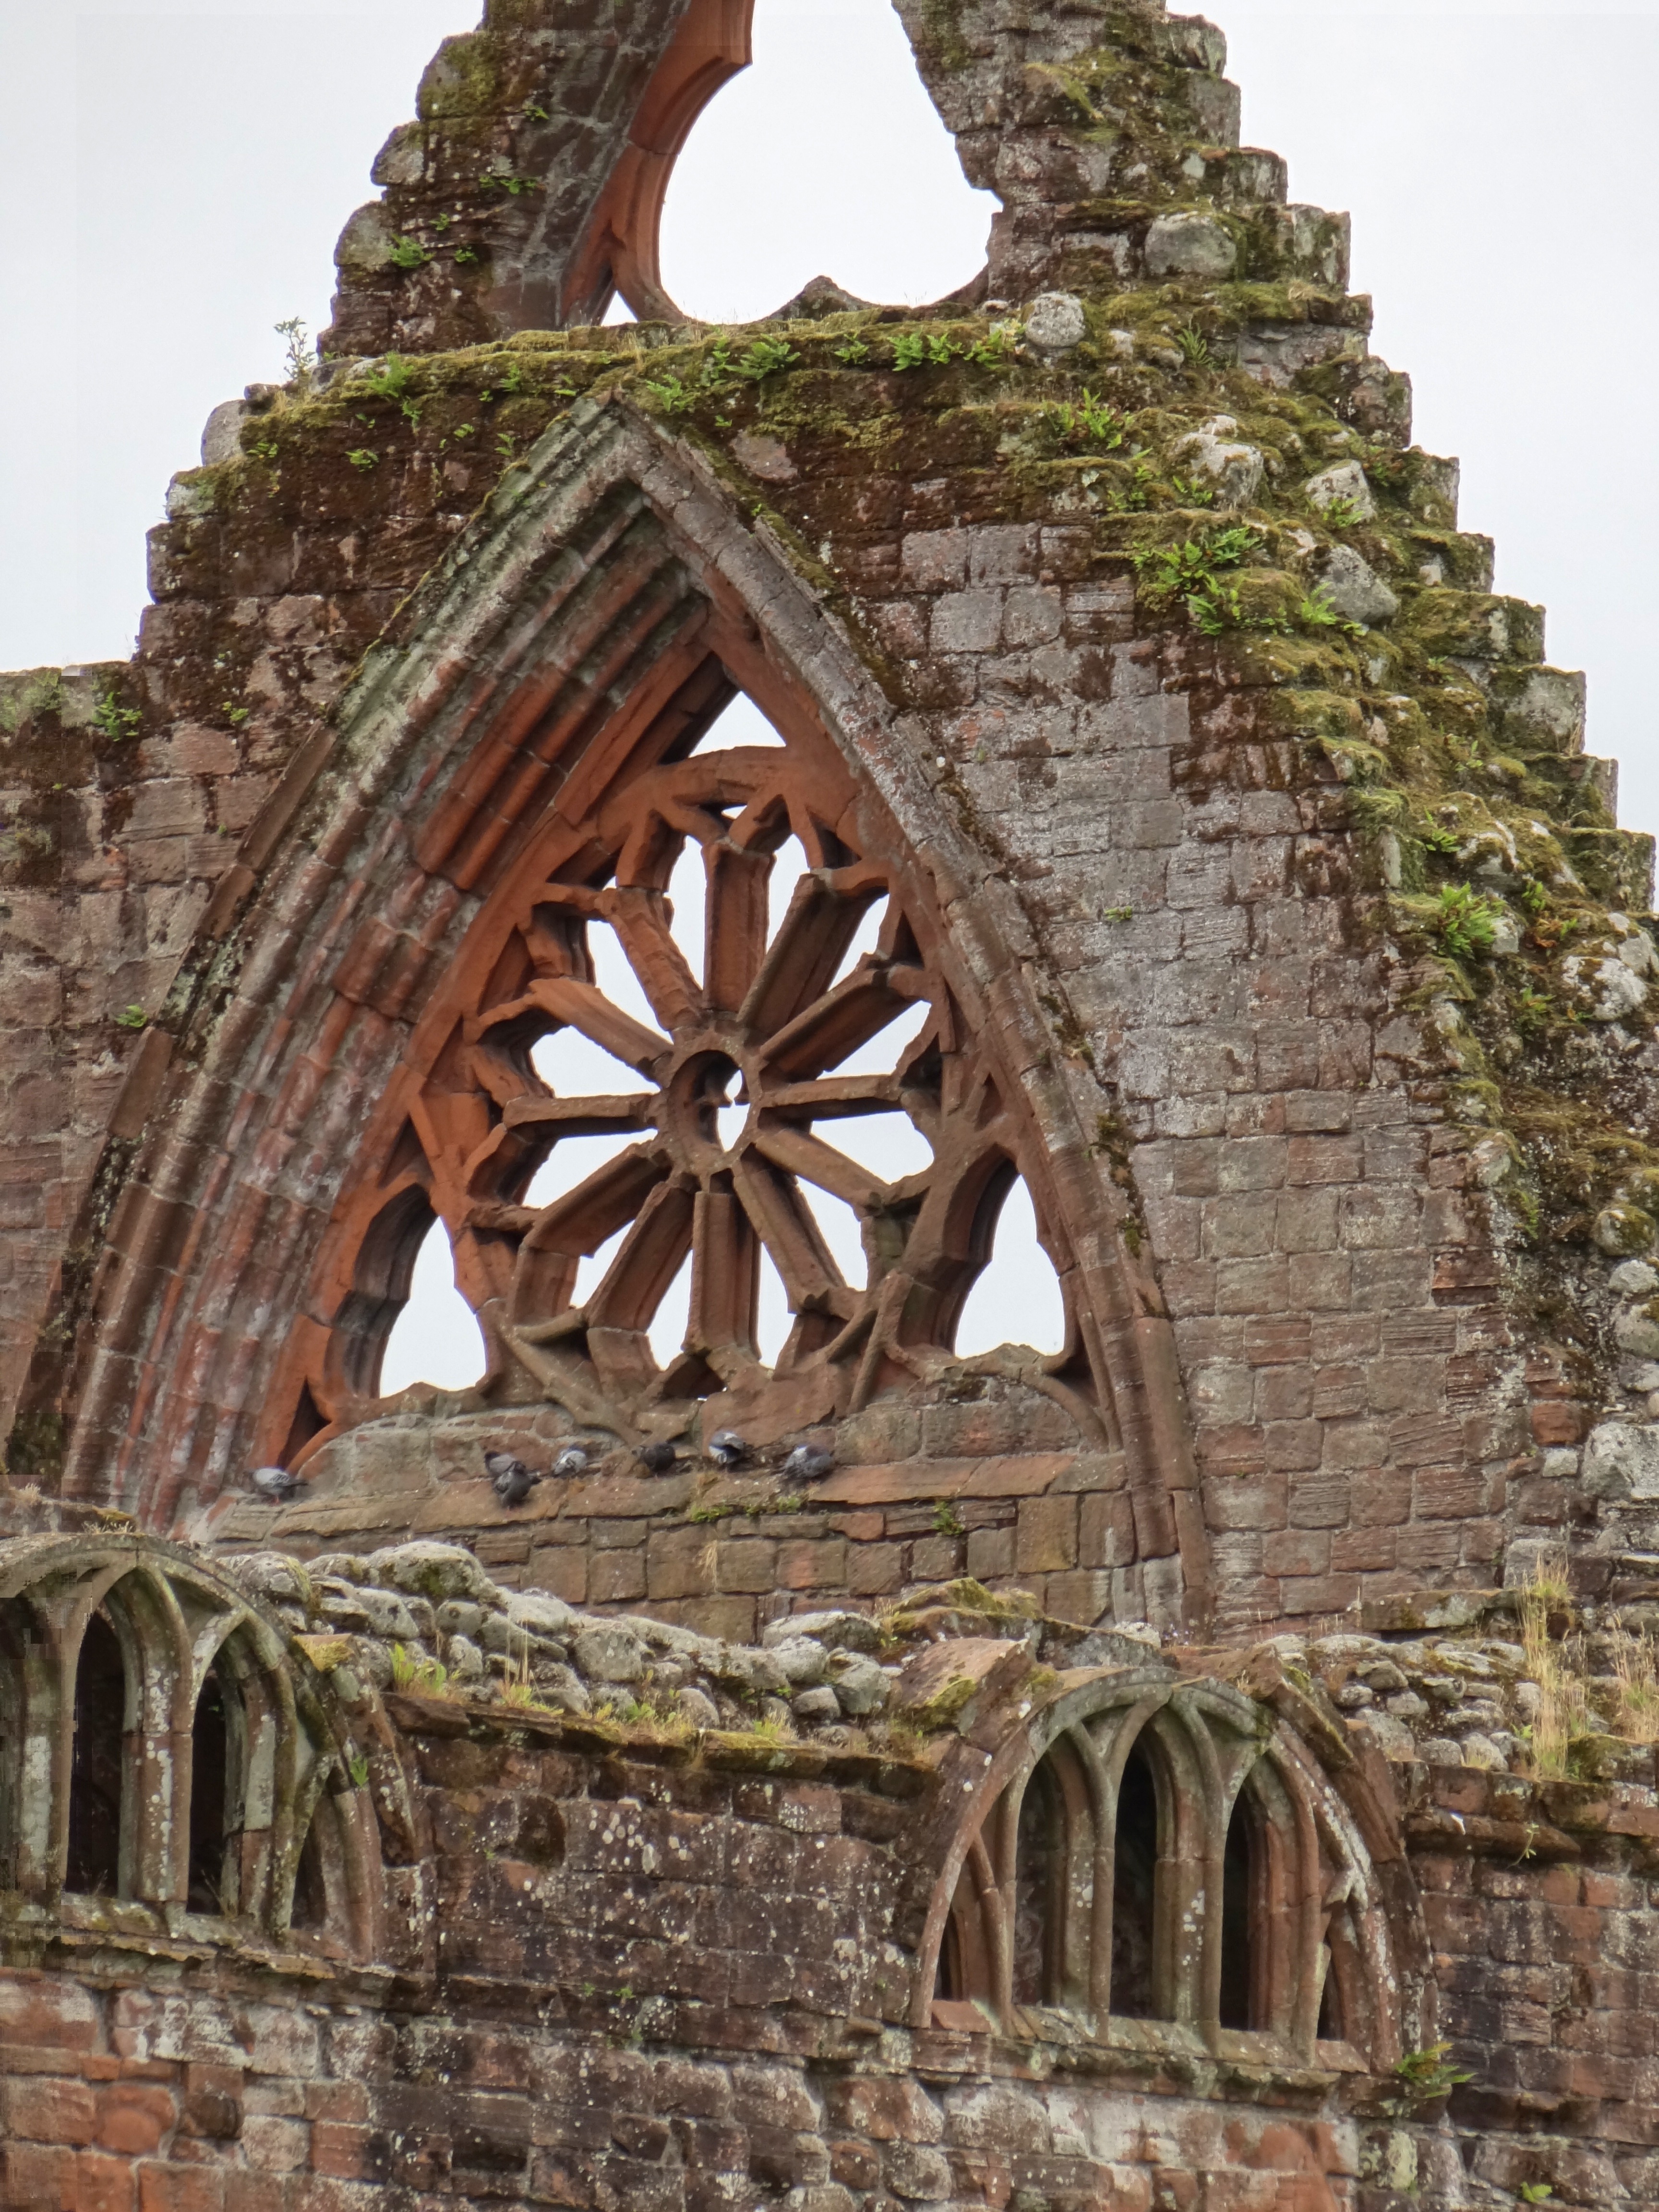
architecture, building, old, arch, romantic, landmark, church, cathedral, chapel, decay, ruin, old building, gothic, place of worship, stones, ruins, monastery, history, scotland, abbey, historical, middle ages, masonry, columnar, rosette, church ruins, historic site, old masonry, ancient history